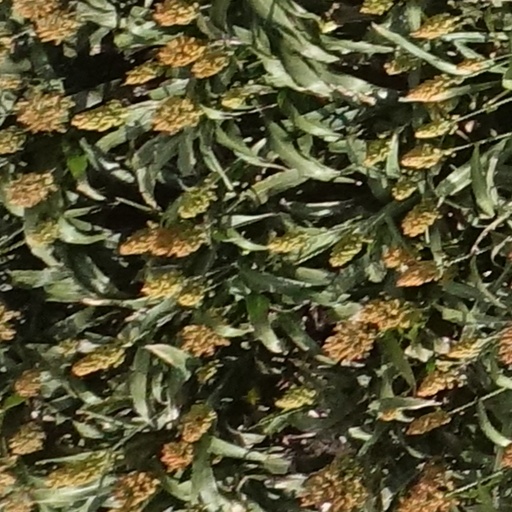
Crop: sorghum